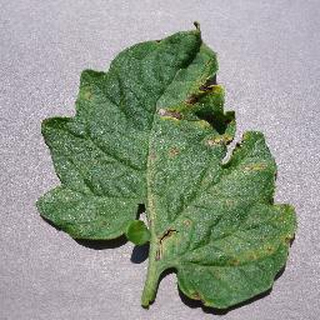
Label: tomato_septoria_leaf_spot